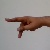
The image shows a hand gesture representing the letter 'P' in Indian Sign Language.